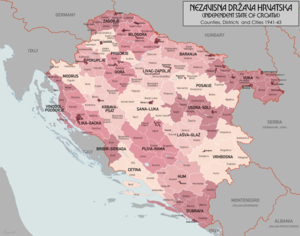
Les opérations anti-partisans en Croatie sont des opérations militaires et de guérilla menées par l'État indépendant de Croatie lors de la Seconde Guerre mondiale contre les différents mouvements de résistance au régime, notamment les Partisans communistes et les Tchetniks. En effet, cet État indépendant a été proclamé à la suite de l'invasion de la Yougoslavie par les forces de l'Axe en 1941 et était mené par les Oustachis, parti fasciste croate dirigé par Ante Pavelić.